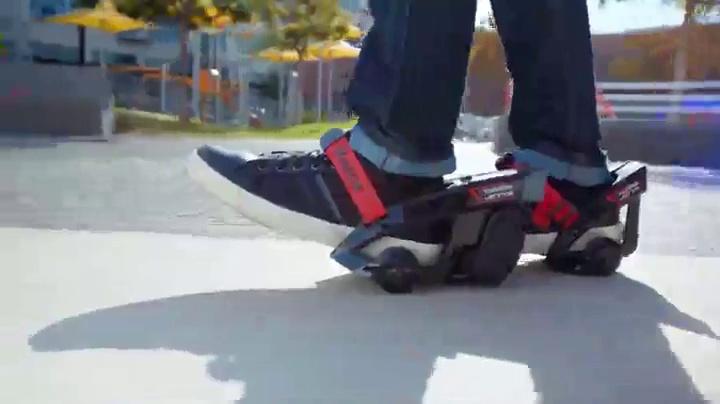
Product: Razor Jr. Lil' E Scooter
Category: Sports & Outdoors | Outdoor Recreation | Skates, Skateboards & Scooters | Scooters & Equipment | Scooters
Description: Electric fun for the little ones.
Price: $68.13
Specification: Product Dimensions:         14 x 26 x 10 inches ; 8.16 pounds    |Shipping Weight: 11.2 pounds (View shipping rates and policies)|ASIN: B01ET6JGRS|Item model number: 20159699|Batteries 1 Nonstandard Battery batteries required. (included)|    #132    in Sport Scooters